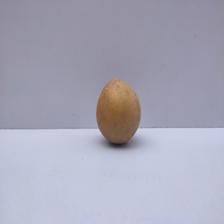
Size: Medium